Pupa

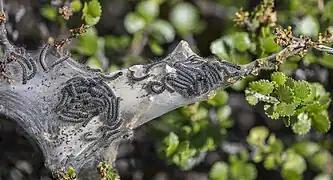
Dwarf birch spinner moth ("Eriogaster arbusculae") cocoon

In a few taxa of the Lepidoptera, especially "Heliconius", pupal mating is an extreme form of reproductive strategy in which the adult male mates with a female pupa about to emerge, or with the newly moulted female; this is accompanied by other actions such as capping of the reproductive system of the female with the sphragis, denying access to other males, or by exuding an anti-aphrodisiac pheromone.